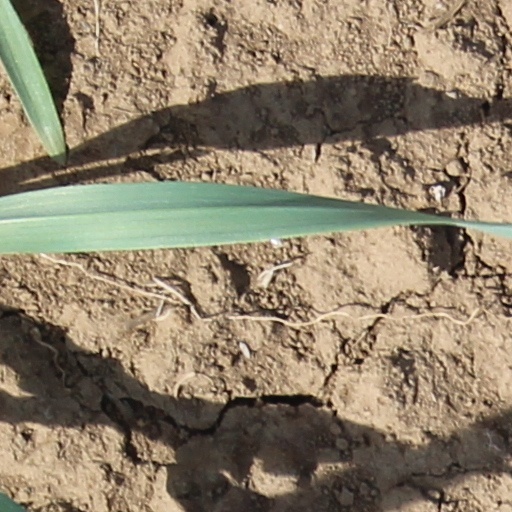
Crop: wheat